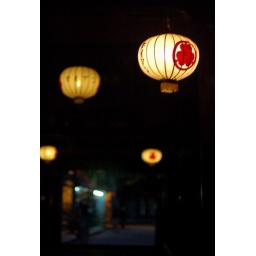
chinese lamps on japanese bridge in a vietnamese town